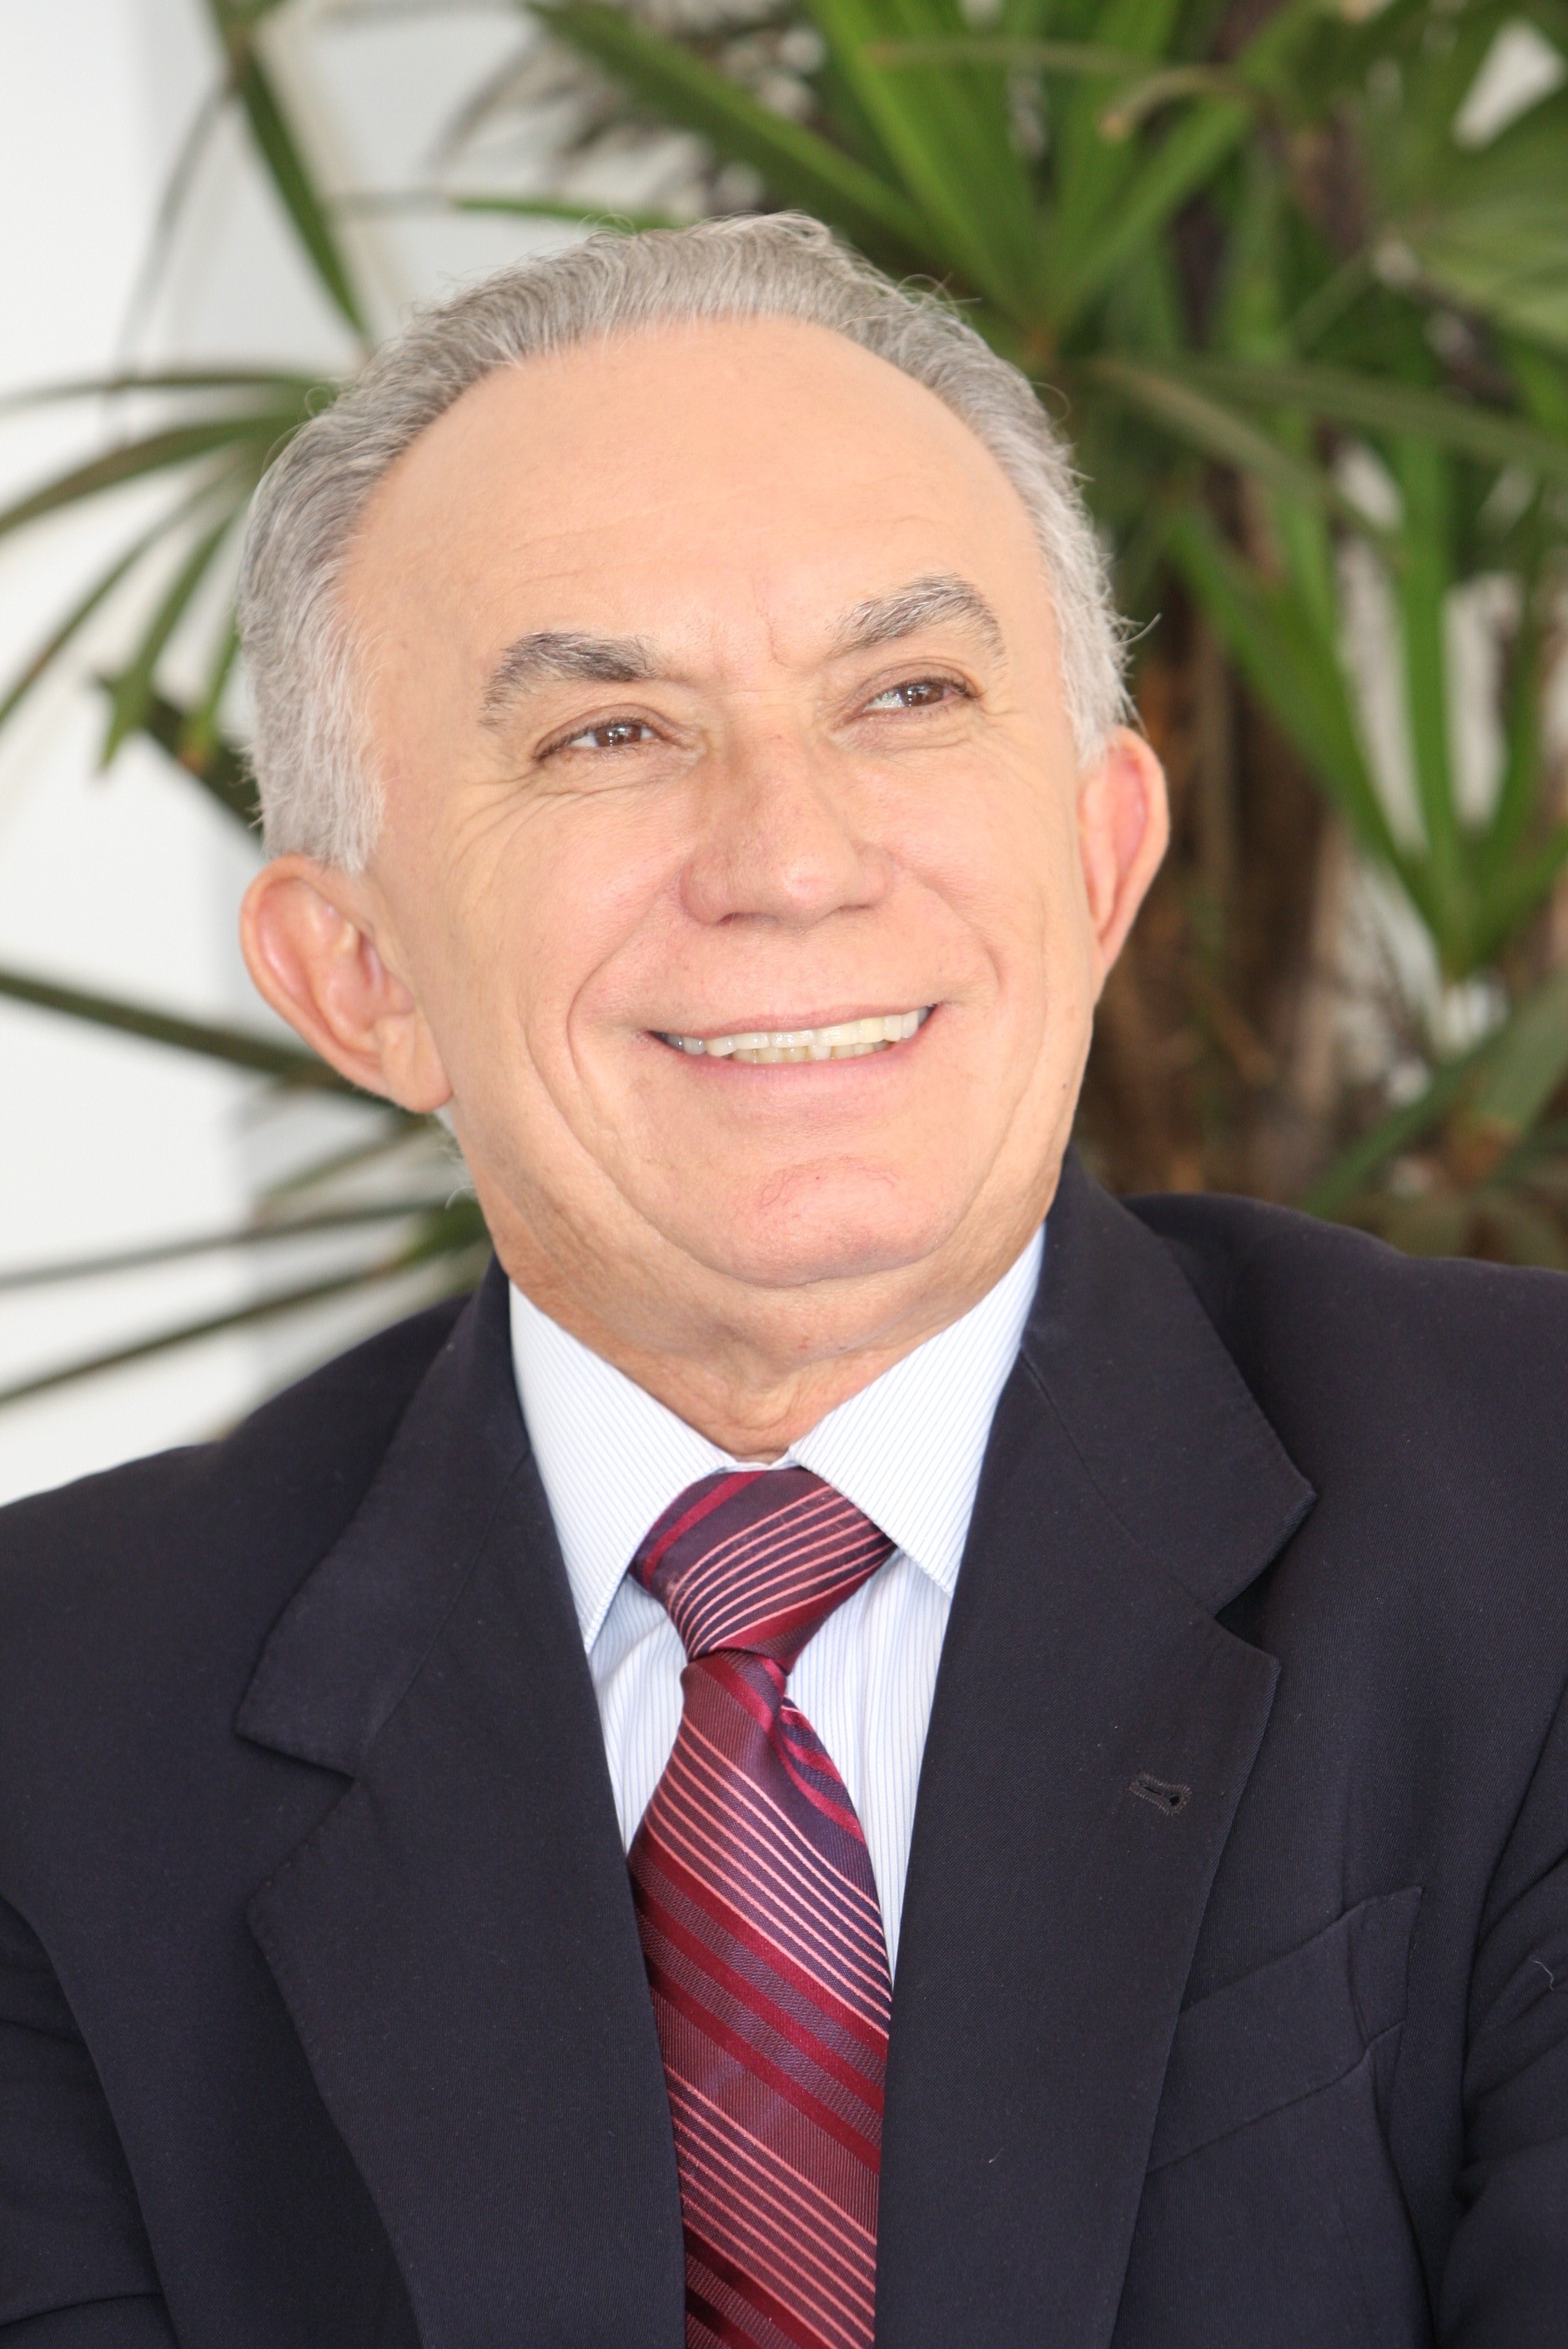
man, person, suit, male, professional, profession, senior citizen, politician, brasilian, business executive, adelmir santana